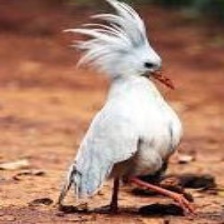
Species: KAGU
Scientific name: RHYNOCHETOS JUBATUS